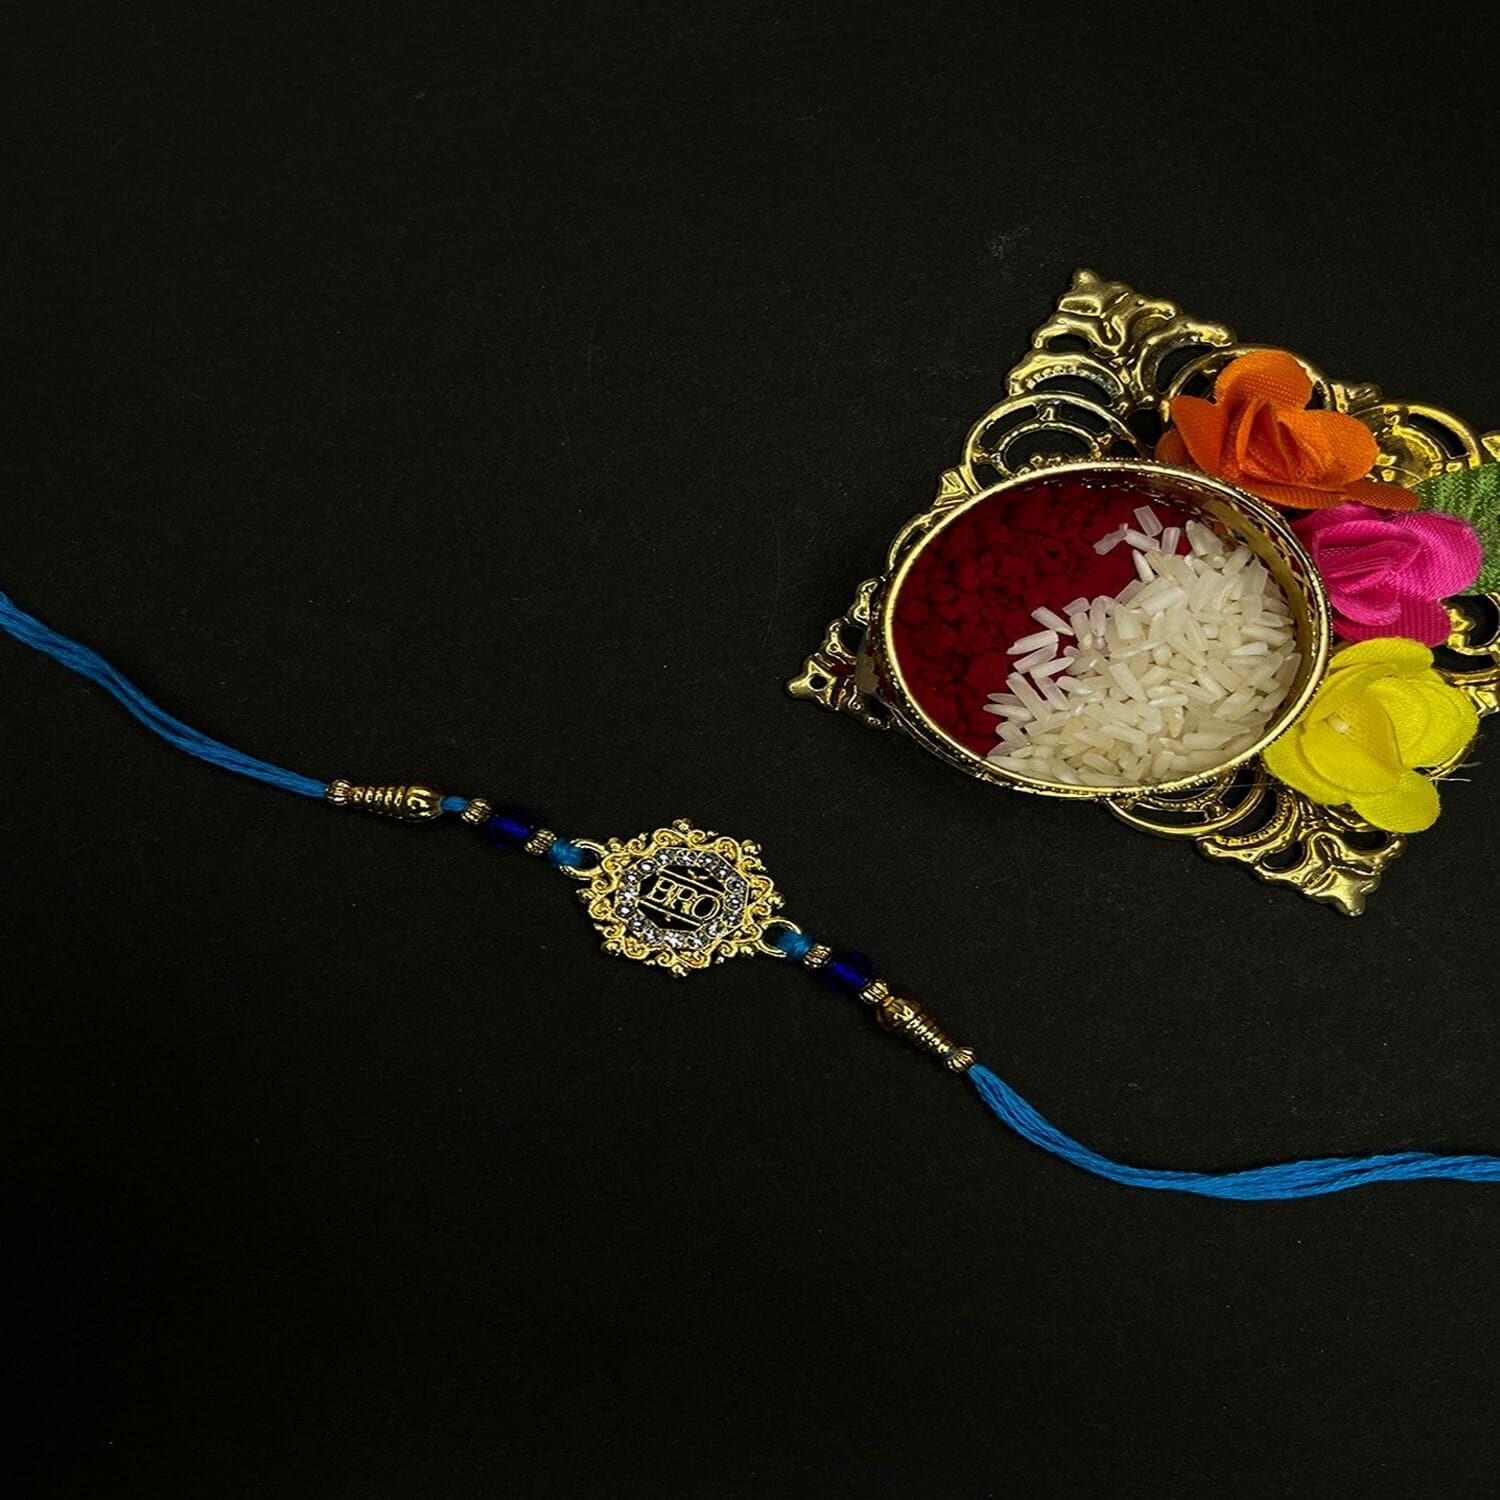
 Mahi Gold Plated Floral and Bro Engraved Rakhi with White Shiny Crystals for Brother, Bhai, Bro (RA1100771G)
Type: Rakhis
Brand: Mahi
Price: Rs. 229
 Celebrate Raksha Bandhan with our exquisitely crafted Rakhi, designed to strengthen the bond between siblings. This traditional Rakhi features intricate beadwork and durable thread, ensuring it stands the test of time. Handmade with care, each Rakhi is a unique and meaningful gift for your brother. Each Rakhi carries heartfelt blessings and good wishes for your brother's well-being and success. Celebrates the bond of love and protection between siblings, a cherished tradition in Indian culture.
Features: The Rakhi is adorned with vibrant colors and attractive embellishments that add a touch of elegance to the celebration.,Content in Box : 1 Rakhi ; Cultural Significance: This beautiful Rakhi will acknowledge your love for Your Brother with the promise that your bond with him will grow stronger as time goes on.,Vibrant Colors: Adding bright and playful colors to the celebration will make it stand out and make it more enjoyable.,Celebrate the bond of love and protection with our exquisite Rakhis. Share the joy of Raksha Bandhan Festival with this beautiful Rakhi, a token of love, protection and blessings.,Adjustable Size and Easy to tie: Designed to fit wrists of all sizes. It is simple and easy to tie the Rakhi securely and effortlessly.
Included: 1 Rakhi